Rail transport in Singapore

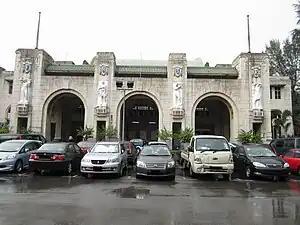
Tanjong Pagar served as the railway terminus from 1932 to 2011.

Plans to build a railway line through Singapore, primarily to service the New Harbour had been mooted as early as 1869 by Engineer W. J. du Port of the Tanjong Pagar Dock Company but the project to build a railway line was only approved by Governor Charles Bullen Hugh Mitchell only in 1899 after then Governor Cecil Clementi Smith raised the need for it in an 1889 Legislative Council meeting. Construction works were then initiated, with the groundbreaking ceremony held on 16 April 1900. Chinese labour was employed principally.